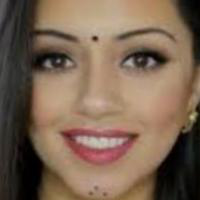
Age group: age 21-30